Kate Shelley

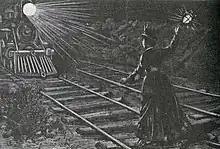
Kate Shelley warning the approaching train – contemporary newspaper illustration

Catherine Carroll Shelley was born at Loughaun, a crossroads near the village of Dunkerrin and the town of Moneygall, in County Offaly, Ireland. Dunkerrin Catholic Church records show that her parents, Michael and Margaret Shelley, married on February 24, 1863, and she was baptized on December 12, 1863. Her grave marker says she was born on September 25, 1865, and died January 21, 1912. The family name was originally spelled Shelly, which is how she wrote her name, but the spelling Shelley was later adopted.